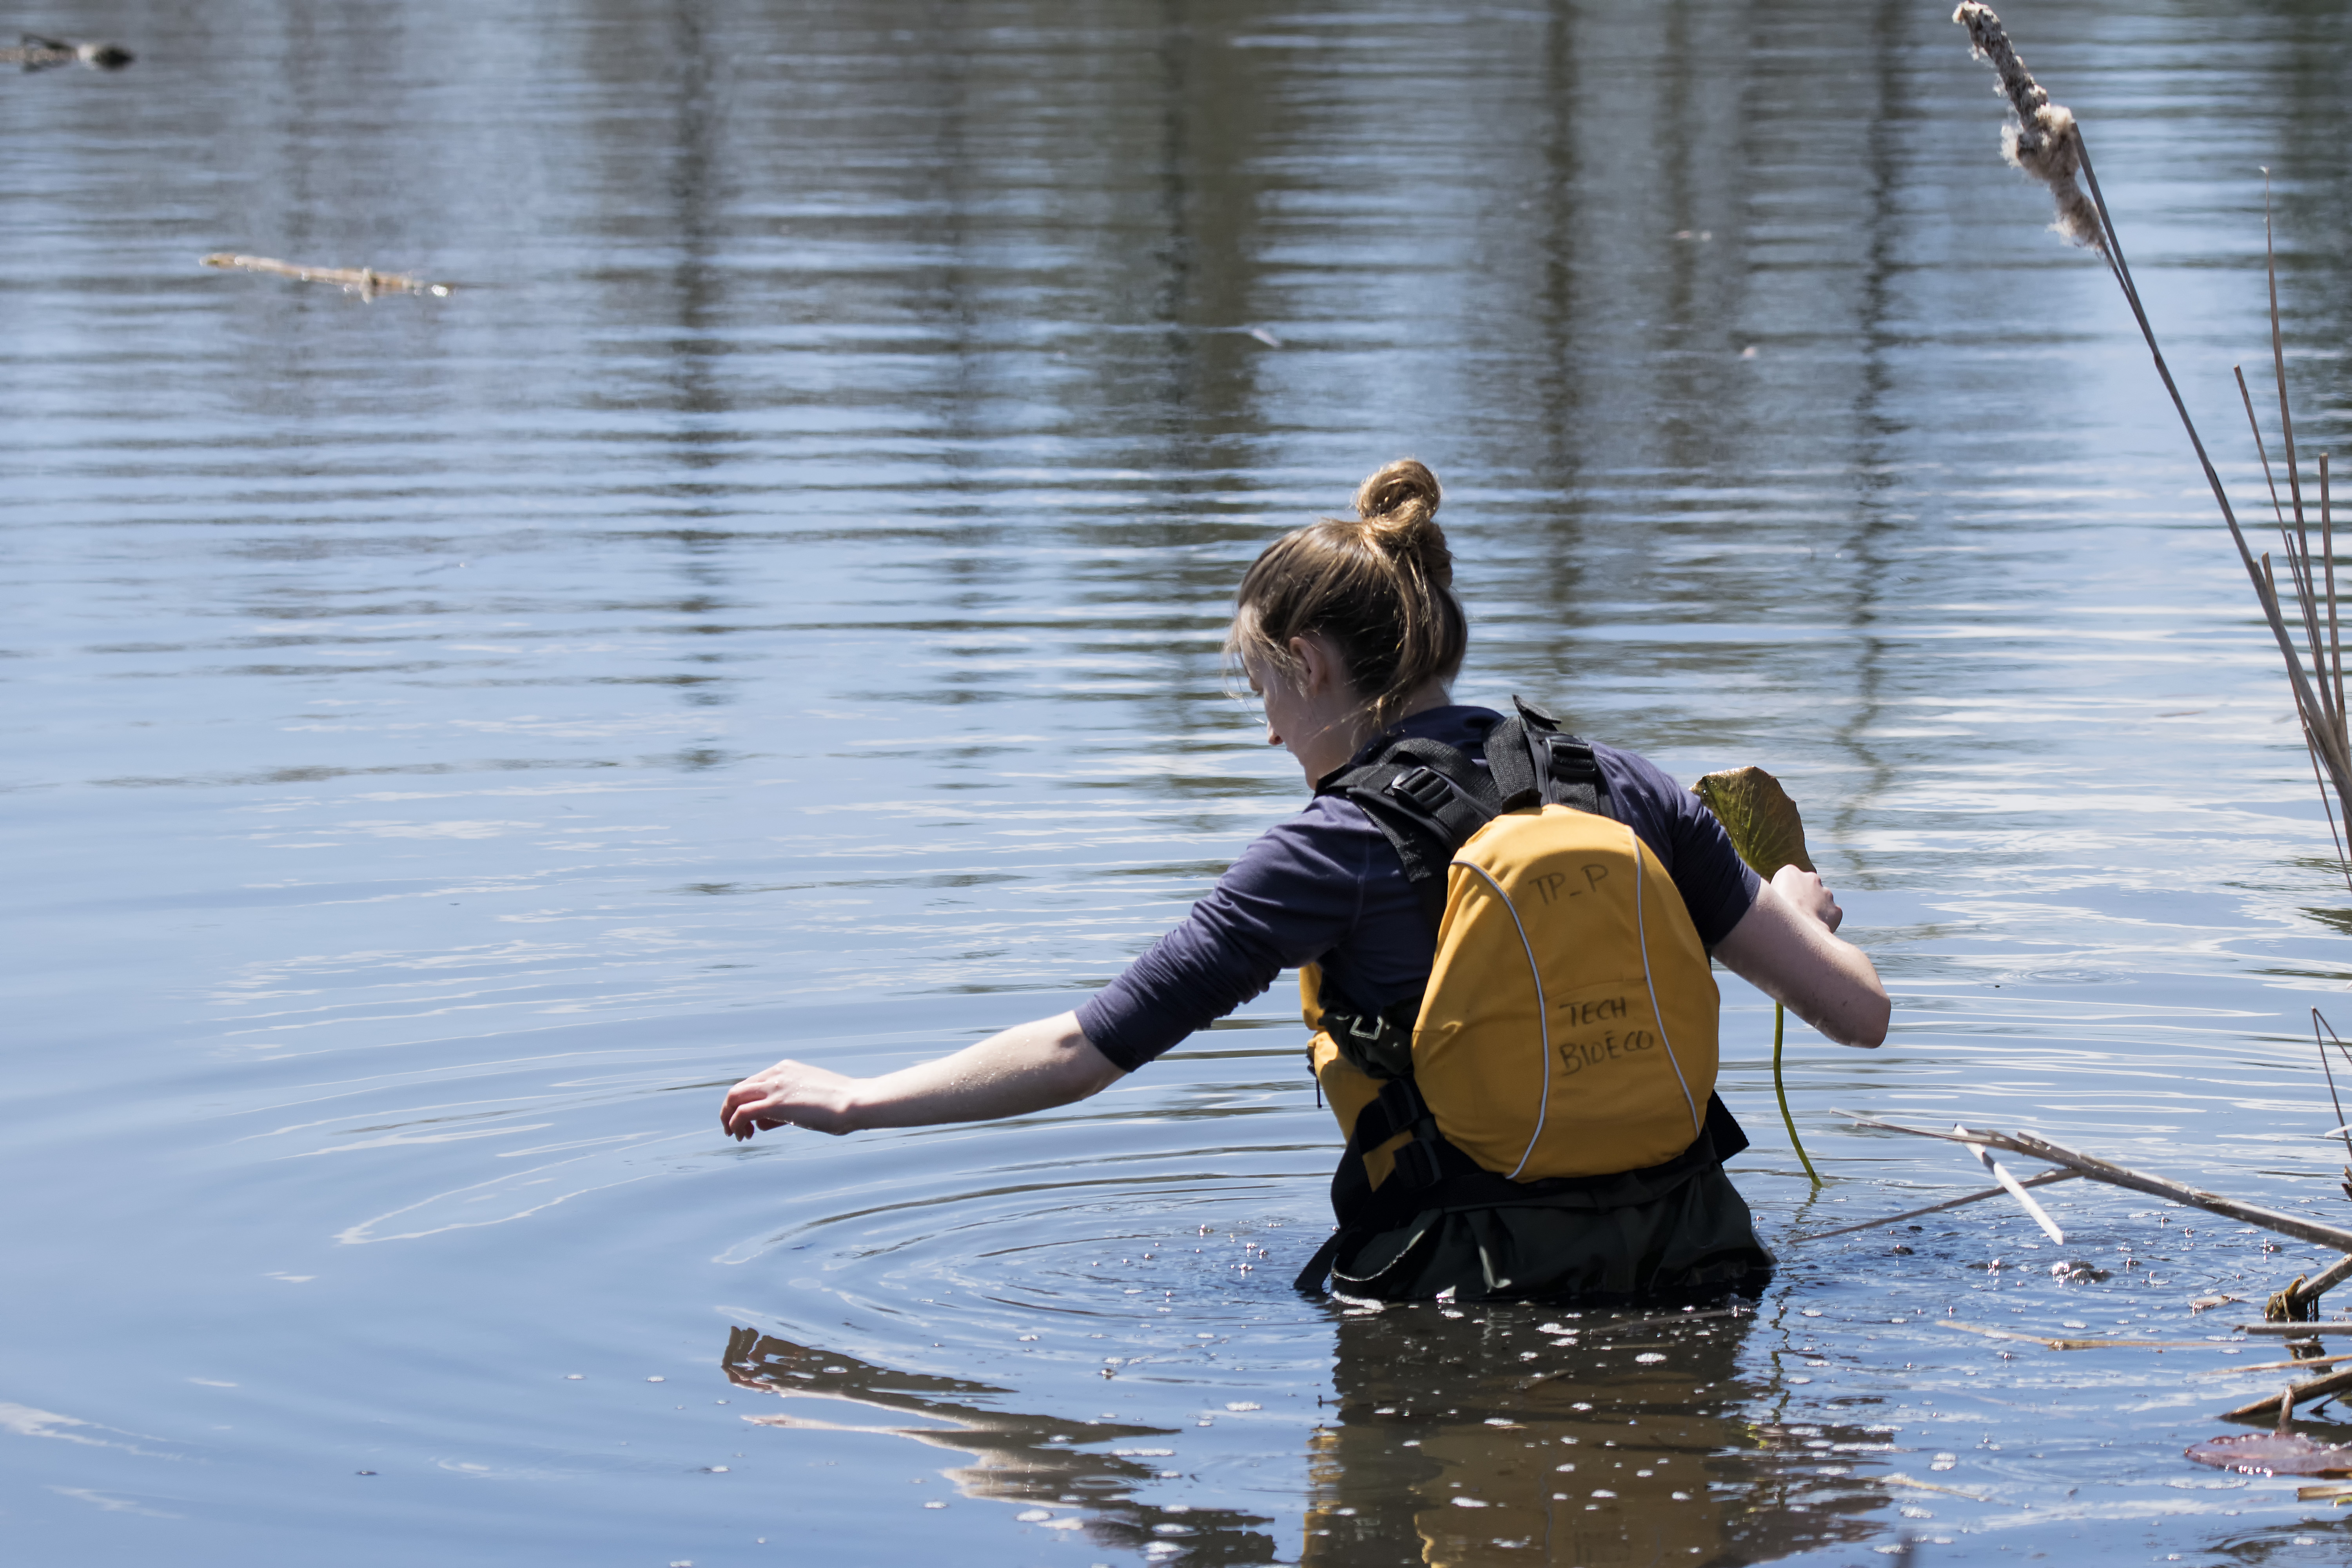
sea, water, person, boat, lake, reflection, boating, canada, quebec, personne, sherbrooke